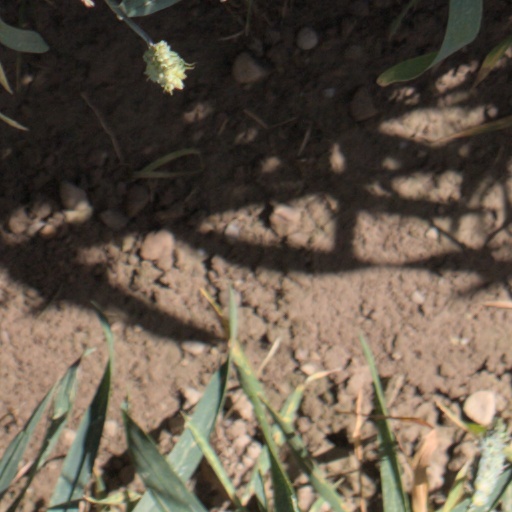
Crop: wheat